Three-cent silver

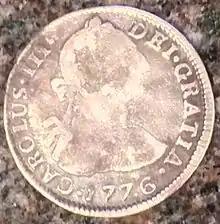
A Spanish colonial two-reals piece ("two bits") from the Potosí Mint (today in Bolivia)

According to numismatic historian Walter Breen, "the new 3¢ coins were minted in large quantities, went immediately into circulation, and stayed there". Despite mechanical difficulties in striking so small a piece, a total of 5,446,400 were struck at Philadelphia in 1851, and 720,000 at New Orleans—the latter would prove the only mintage of three-cent pieces outside Philadelphia. The coins were shipped directly to post offices for use with stamps. Members of the public who wanted pieces were refused them by mint officials, who advised would-be purchasers to seek them at treasury depository branches.